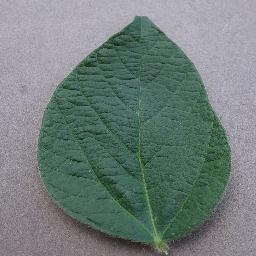
Label: Soybean___healthy